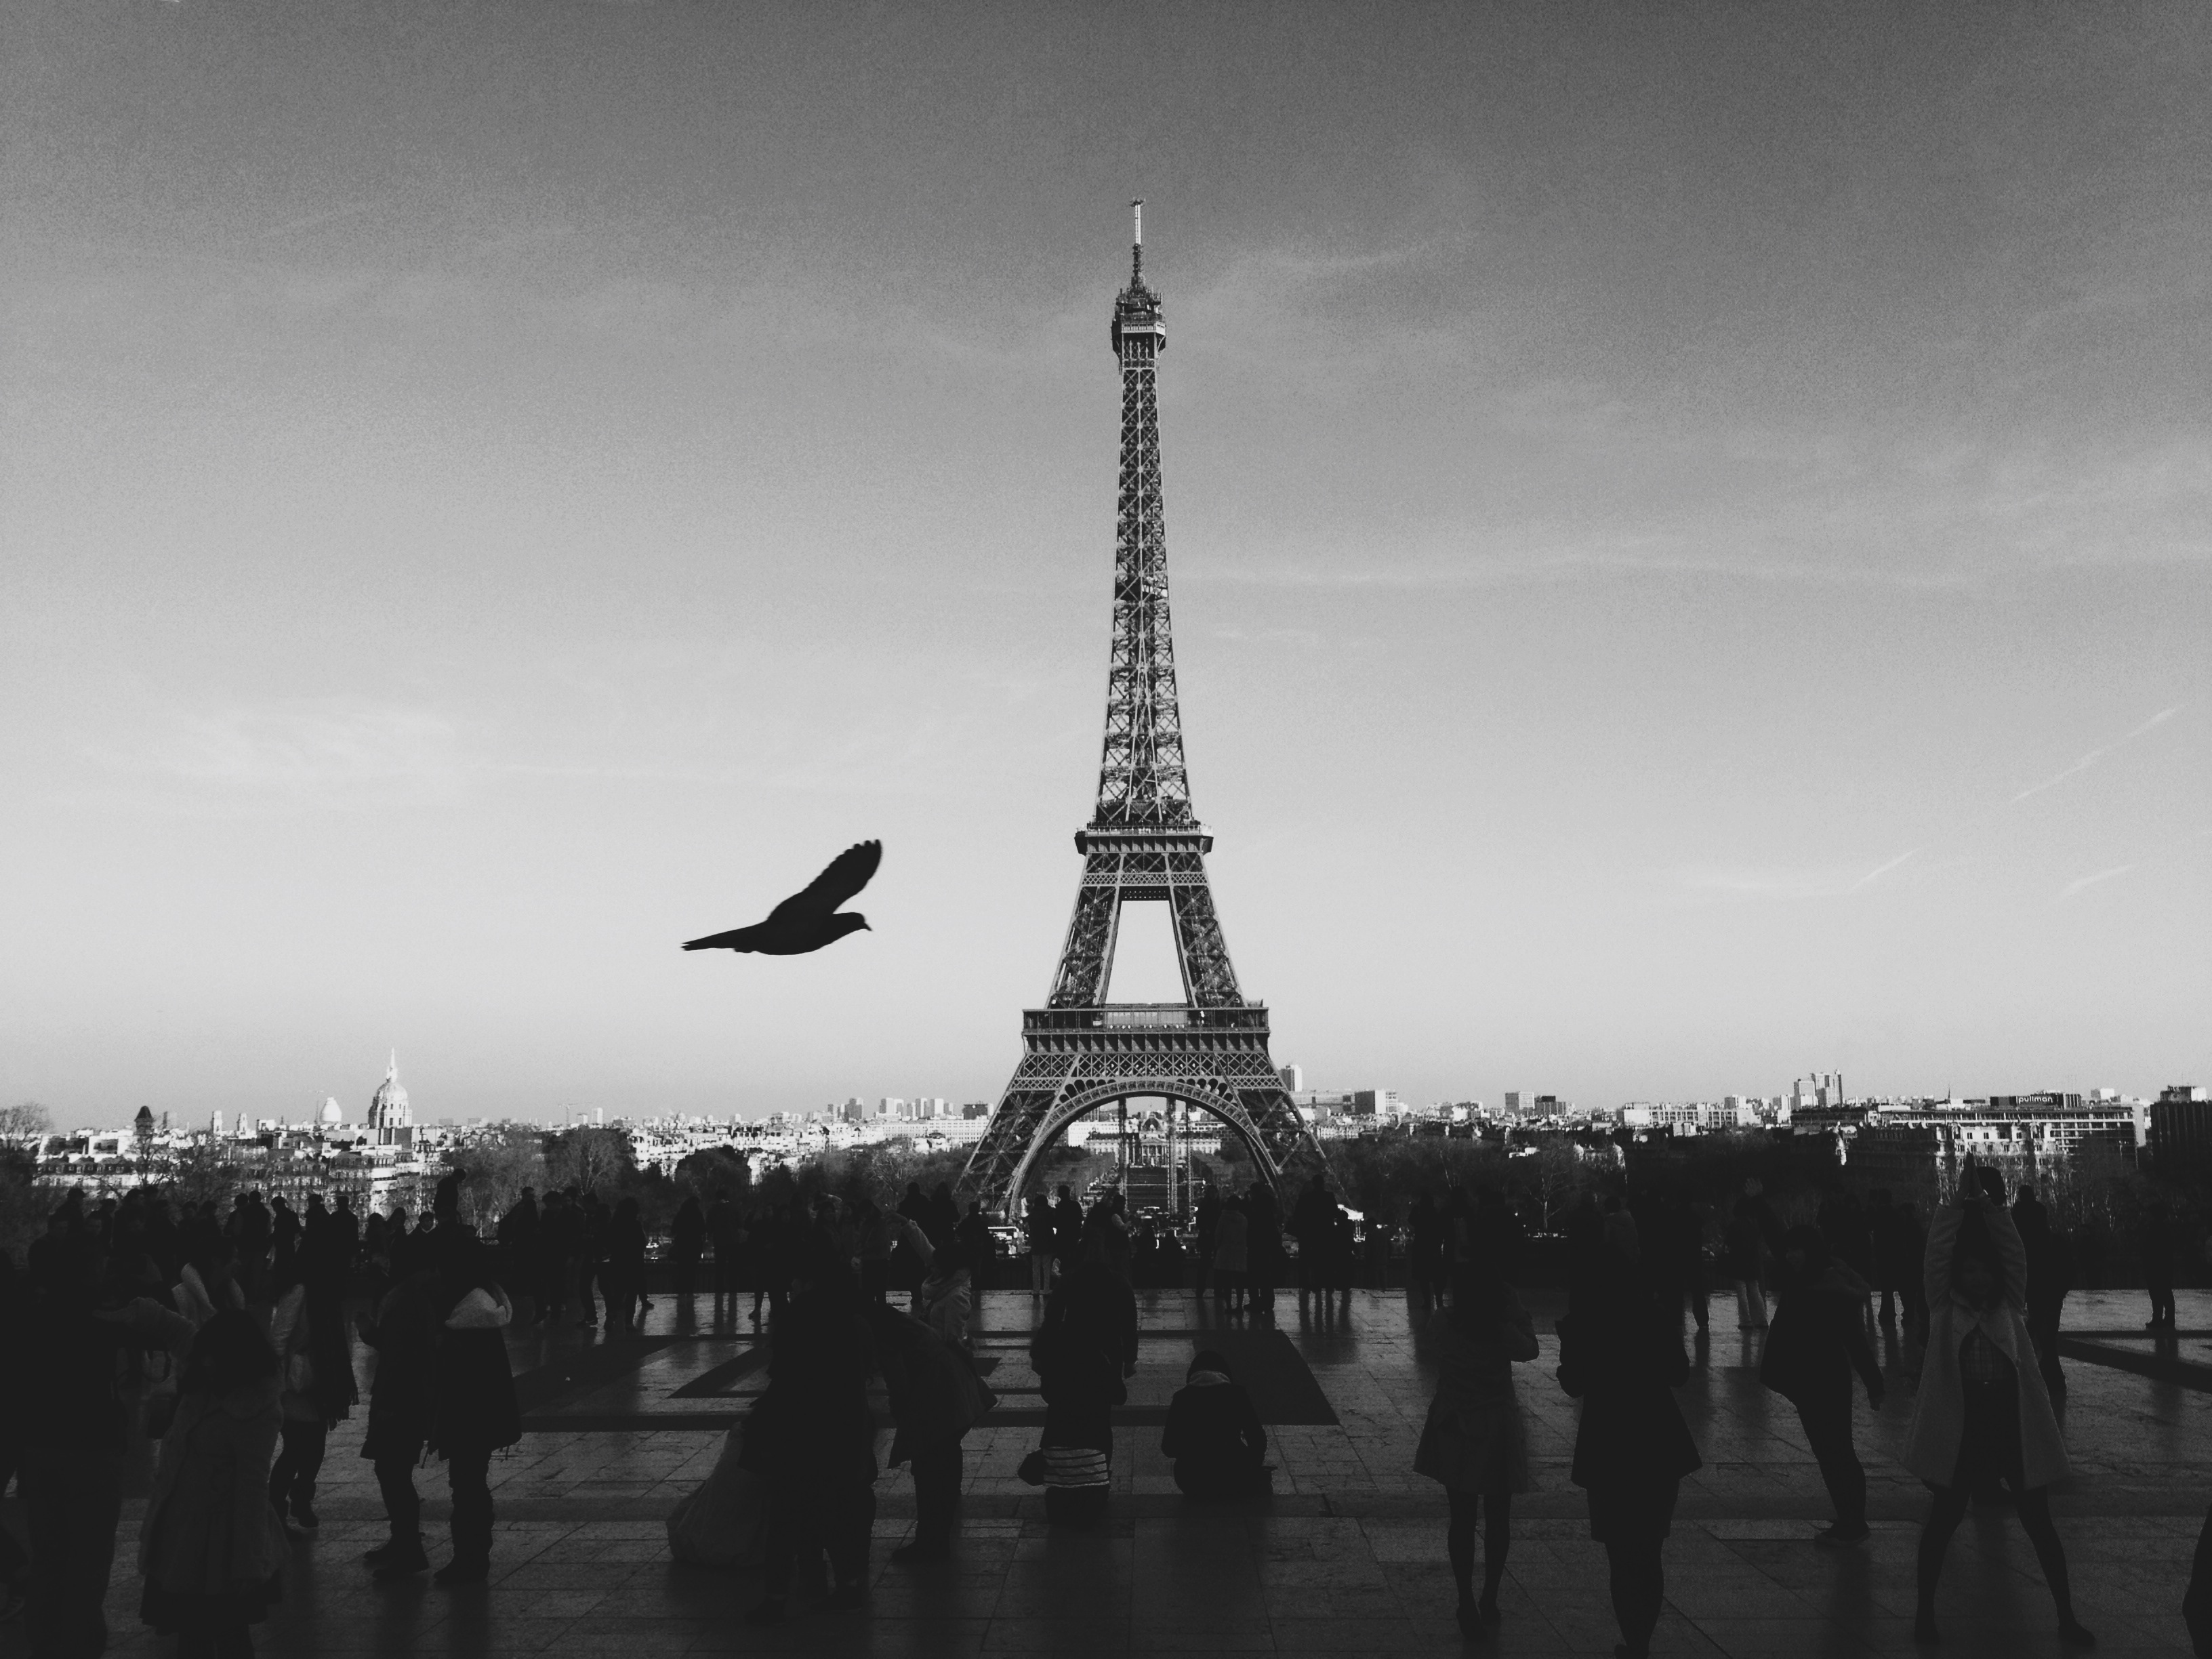
horizon, silhouette, black and white, white, skyline, photography, eiffel tower, crowd, monument, landmark and black, cityscape, dusk, statue, reflection, tower, landmark, monochrome, monochrome photography